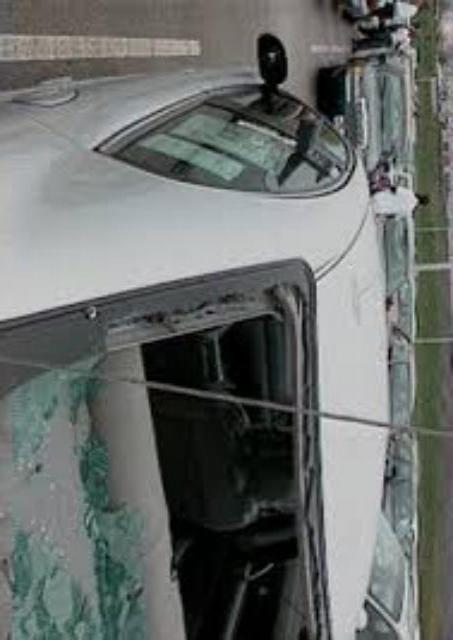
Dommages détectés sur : pare-brise arrière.
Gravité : majeur